Longhua Temple

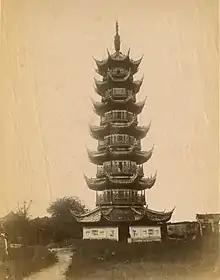
Photographer unknown, "<a href="https%3A//library.nga.gov/permalink/01NGA_INST/1p5jkvq/alma991696123804896">Longhua Pagoda, Shanghai

," n.d., Department of Image Collections, National Gallery of Art Library, Washington, DC